WWE Evolution (2018)

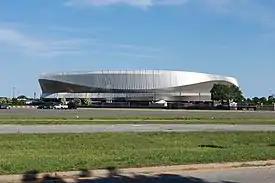
The event was held at the Nassau Veterans Memorial Coliseum in Uniondale, New York.

On the July 23, 2018, episode of "Monday Night Raw", WWE executive Stephanie McMahon announced that for the first time, WWE would hold an all-women's professional wrestling event titled Evolution. It was scheduled to take place on October 28, 2018, at the Nassau Veterans Memorial Coliseum in Uniondale, New York, replacing the previously planned Clash of Champions. The event aired on pay-per-view (PPV) worldwide and was livestreamed on the WWE Network. Tickets went on sale on August 24 through Ticketmaster. WWE Hall of Famers Lita, Trish Stratus, and Beth Phoenix were advertised as taking part in the event. It was also announced that the event would host the final of the 2018 Mae Young Classic and that all four of WWE's women's championships at the time would be defended; however, the NXT UK Women's Championship match was later removed from the main card and occurred as a dark match before the show.